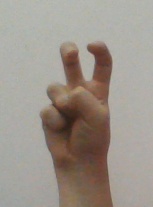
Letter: toot